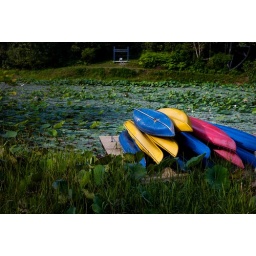
The red, blue and yellow colors of the kayak harmonically available in this green background.